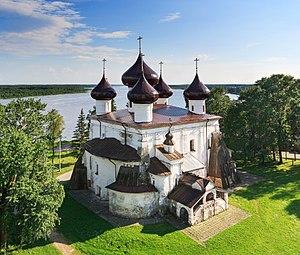
La cathédrale de la Nativité du Christ est un édifice religieux orthodoxe qui est situé dans la ville de Kargopol, dans oblast d'Arkhangelsk, en Fédération de Russie. L'édifice, dont la structure s'appuie sur cinq piliers, est classé dans la liste du patrimoine culturel de la Russie au niveau fédéral.